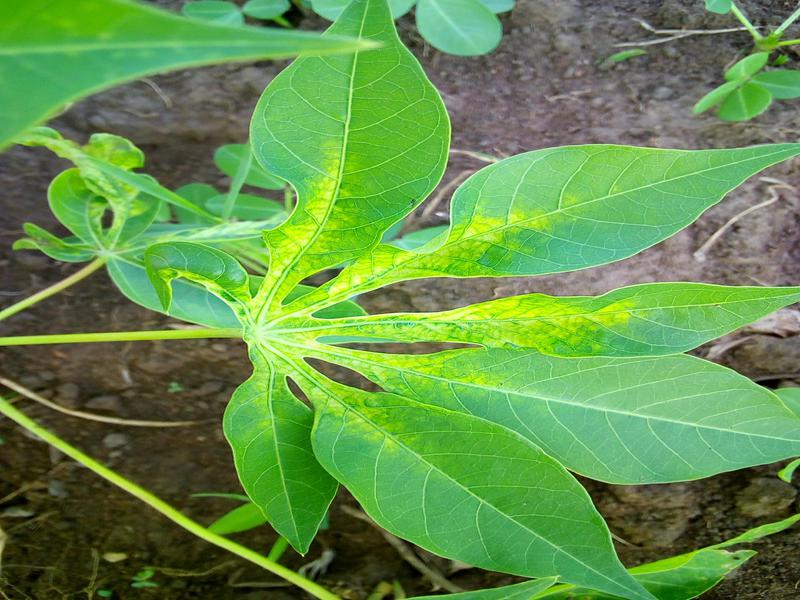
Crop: cassava
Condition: mosaic_disease